Division of labour

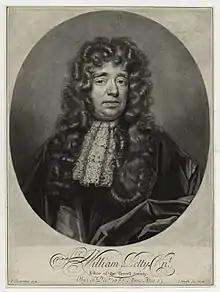

The division of labour is the separation of the tasks in any economic system or organisation so that participants may specialise (specialisation). Individuals, organisations, and nations are endowed with or acquire specialised capabilities, and either form combinations or trade to take advantage of the capabilities of others in addition to their own. Specialised capabilities may include equipment or natural resources as well as skills. Training and combinations of equipment and other assets acting together are often important. For example, an individual may specialise by acquiring tools and the skills to use them effectively just as an organisation may specialise by acquiring specialised equipment and hiring or training skilled operators. The division of labour is the motive for trade and the source of economic interdependence.